South African Class 18E, Series 1

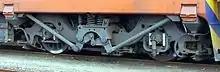
Class 6E1 Series 2 to 11 bogies

The Class 6E1 was built with sophisticated traction linkages on their bogies. Together with the locomotive's electronic wheel-slip detection system, these traction struts, mounted between the linkages on the bogies and the locomotive body and colloquially referred to as grasshopper legs, ensure the maximum transfer of power to the rails without causing wheel-slip by reducing the adhesion of the leading bogie and increasing that of the trailing bogie by as much as 15% upon starting.